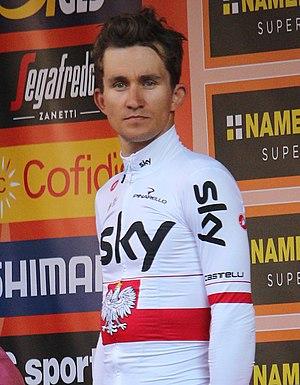
Michał Kwiatkowski, né le 2 juin 1990 à Chełmża, est un coureur cycliste polonais. Professionnel depuis 2010, il est membre de l'équipe Ineos. En 2014, il est le premier Polonais à devenir champion du monde sur route professionnel. Il est également le premier Polonais à s'imposer sur un Monument du cyclisme en remportant Milan-San Remo en 2017. Il a par ailleurs remporté les Strade Bianche en 2014 et 2017, l'Amstel Gold Race en 2015, le Grand Prix E3 en 2016 et la Classique de Saint-Sébastien 2017. Il est aussi champion du monde du contre-la-montre par équipes en 2013 avec Omega Pharma-Quick Step. En 2018, il s'adjuge Tirreno-Adriatico et le Tour de Pologne, ses premières grandes courses par étapes.